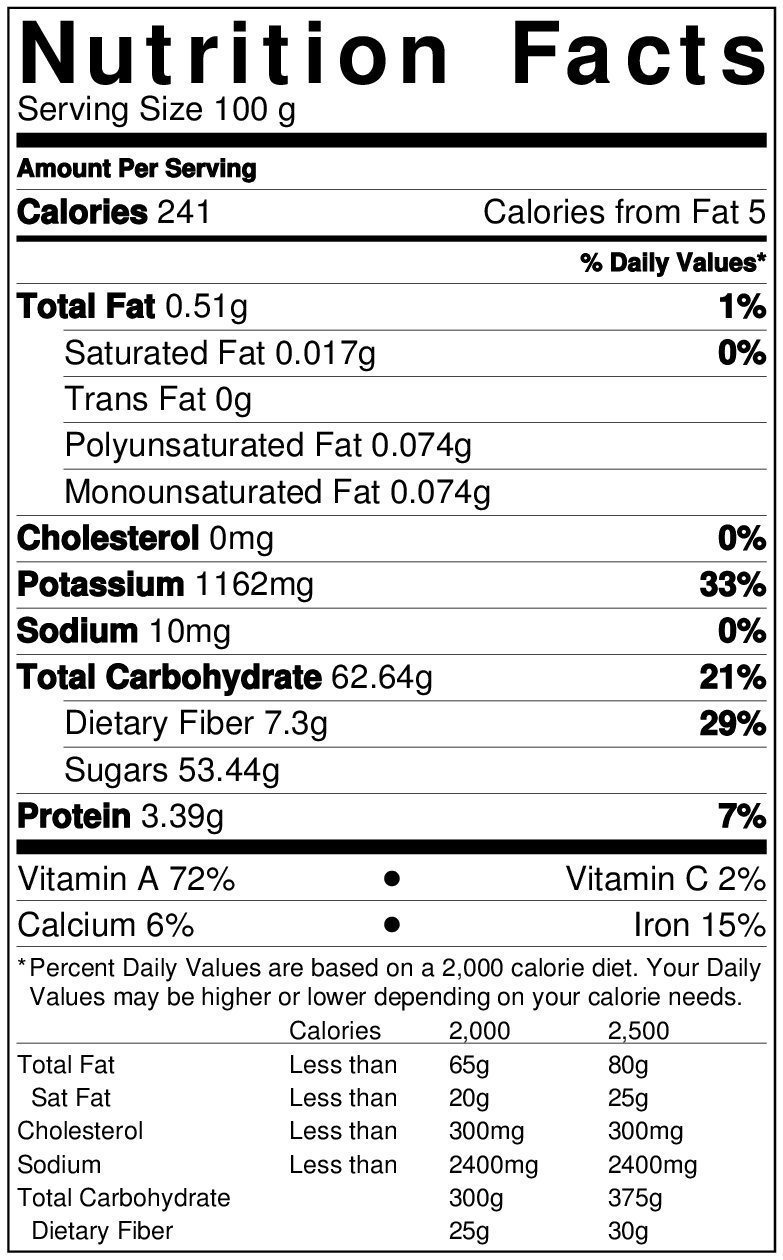
Item Name: Anna and Sarah Organic Dried Apricots No-Added Sugar, Sweet and Tangy Delights for Snacking, Unsulphured, in Resealable Bag 2 Lbs
Bullet Point 1: SUN-DRIED ORGANIC APRICOTS: Energy booster, sweet taste. Natural source of energy and many healthy nutrients.
Bullet Point 2: HEALTHY SNACKS: High in fiber, rich source of antioxidants, vitamin A, potassium, magnesium and iron.
Bullet Point 3: CERTIFIED USDA ORGANIC: Organic and natural, no preservatives, no sulfur added apricots.
Bullet Point 4: RECIPE IDEAS: Add them to your smoothies, desserts, trail mixes, granola's, or substitute them with sugar in recipes!
Bullet Point 5: LOCK FOR FRESHNESS: Comes in a resealable bag, stays fresh.
Value: 32.0
Unit: Ounce

Price: 23